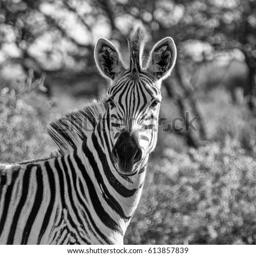
portrait of zebra in savannah